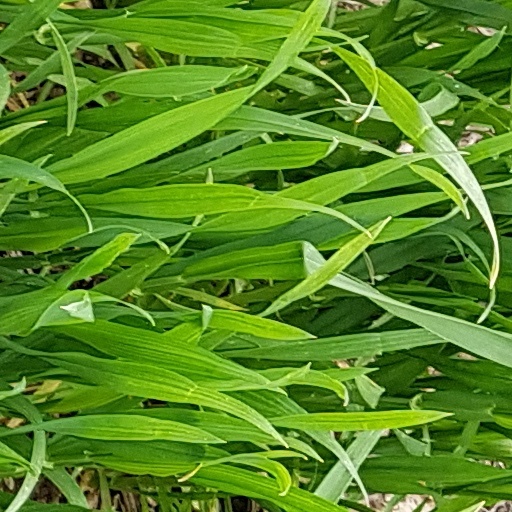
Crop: wheat